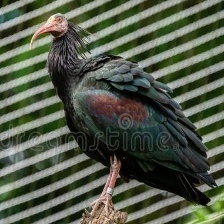
Species: BALD IBIS
Scientific name: GERONTICUS EREMITA